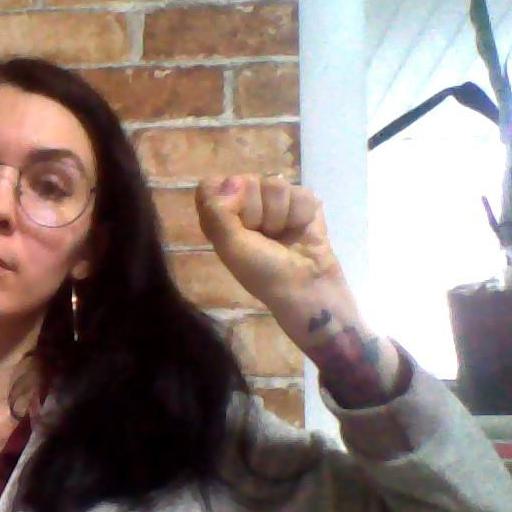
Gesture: fist